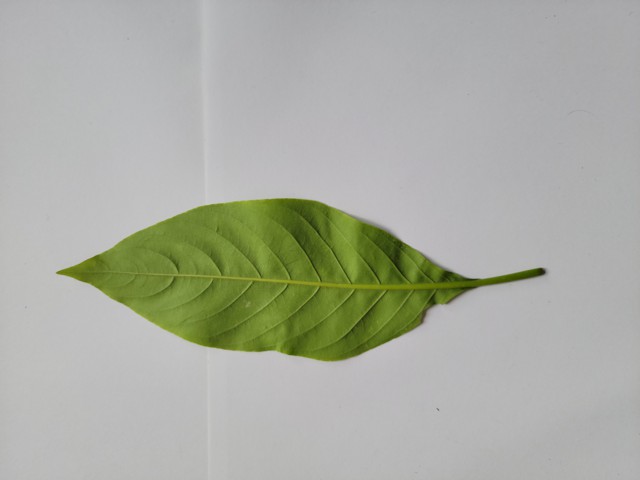
Plant: basok